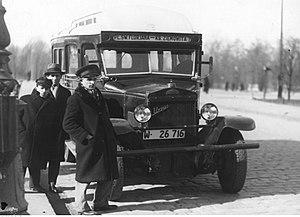
"L'Ursus ""A"" fut le premier camion produit en Pologne, et le premier véhicule à moteur produit en utilisant des méthodes industrielles dans ce pays.